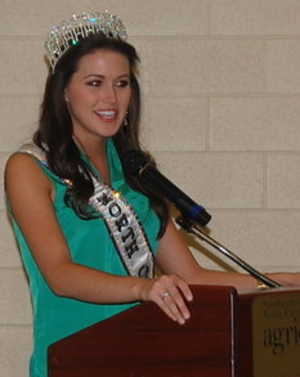
Miss Caroline du Nord USA en anglais : Miss North Carolina USA est un concours de beauté féminine, destiné aux jeunes femmes de la Caroline du Nord, qualifié à l’élection de Miss USA et de Miss America.